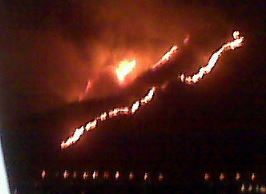
Fire: yes
Smoke: yes